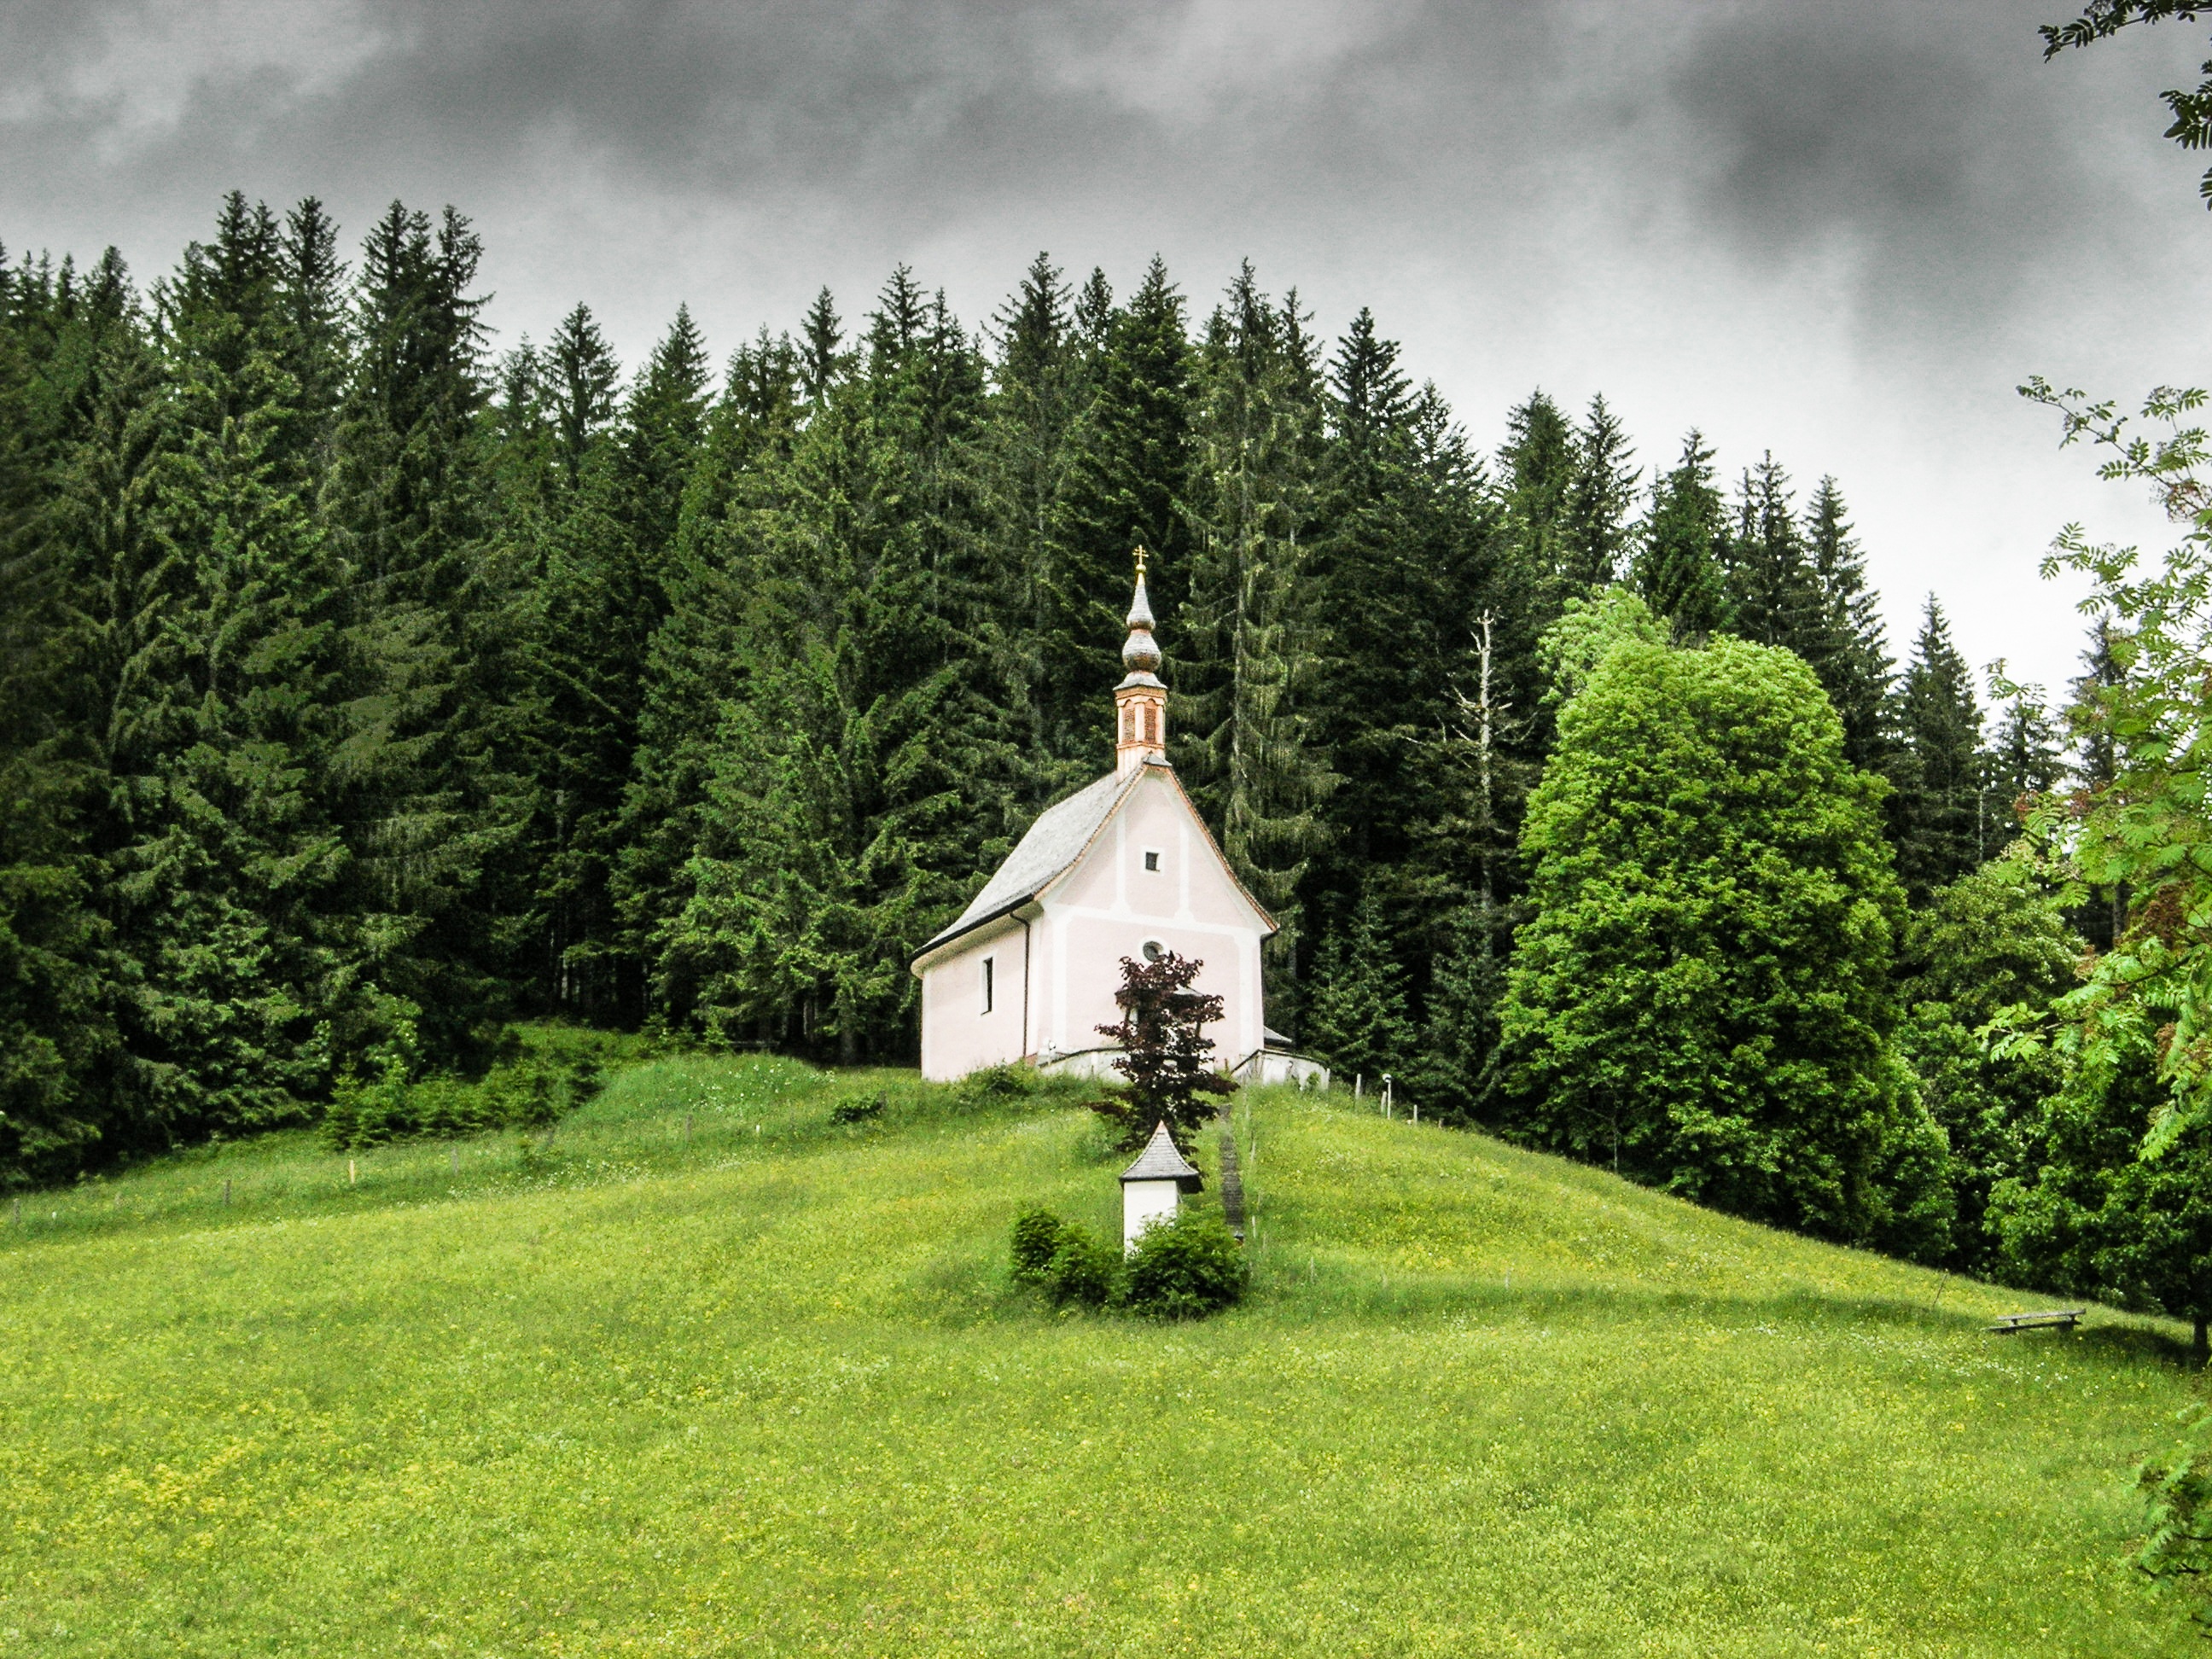
landscape, tree, nature, forest, grass, wilderness, mountain, field, lawn, meadow, hill, mountain range, summer, green, scenic, church, chapel, woodland, habitat, ecosystem, bergdorf, rural area, natural environment, woody plant